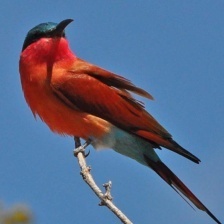
Species: CARMINE BEE-EATER
Scientific name: MEROPS NUBICOIDES
ImageNet parent category: bee_eater